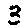
Label: 3